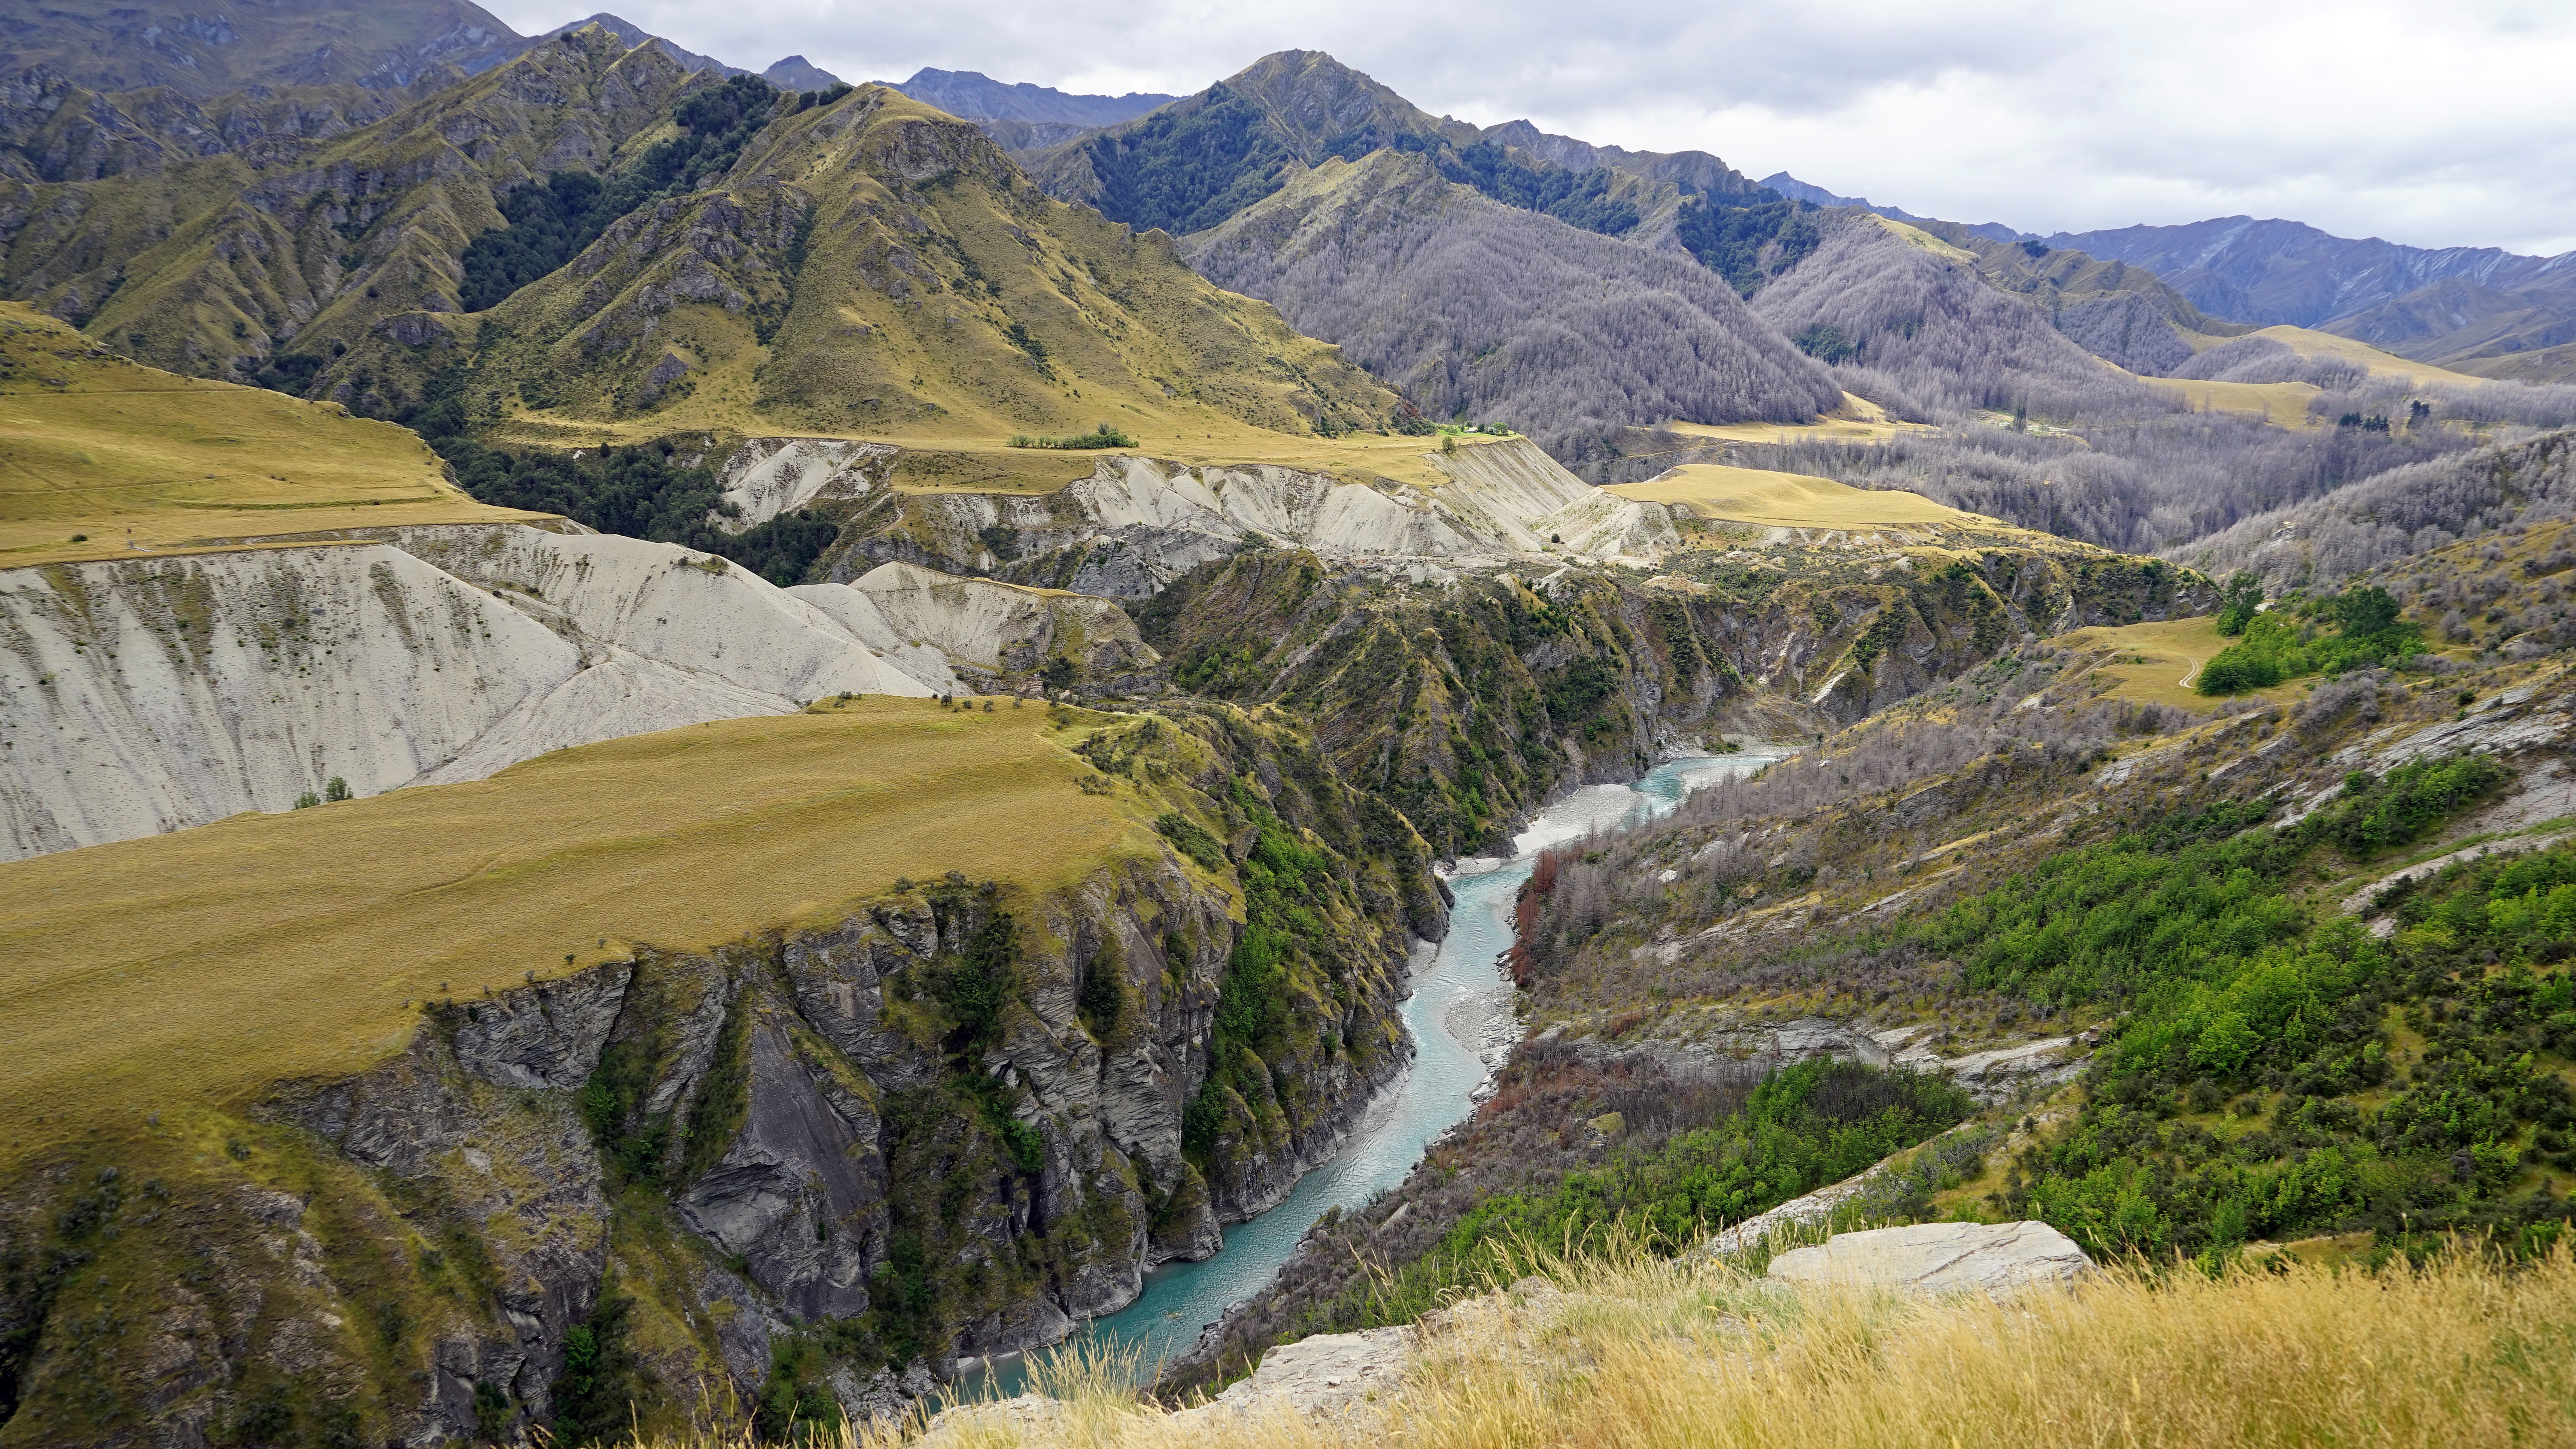
landscape, nature, rock, wilderness, walking, mountain, hill, lake, river, valley, mountain range, cliff, gorge, canyon, reservoir, terrain, ridge, geology, mountains, badlands, new zealand, plateau, fell, queenstown, loch, moraine, landform, tarn, mountain pass, geographical feature, mountainous landforms, skippers canyon, shot over river